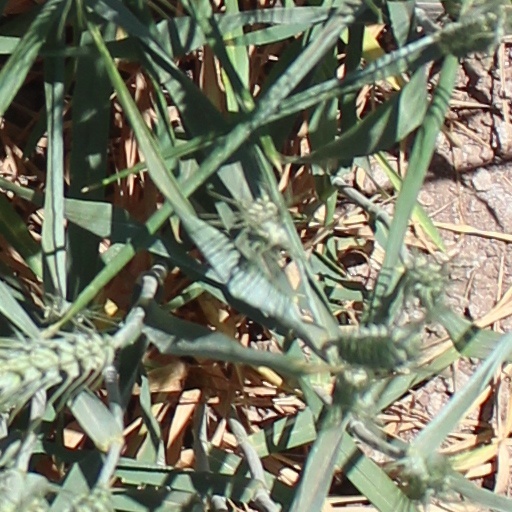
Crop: wheat